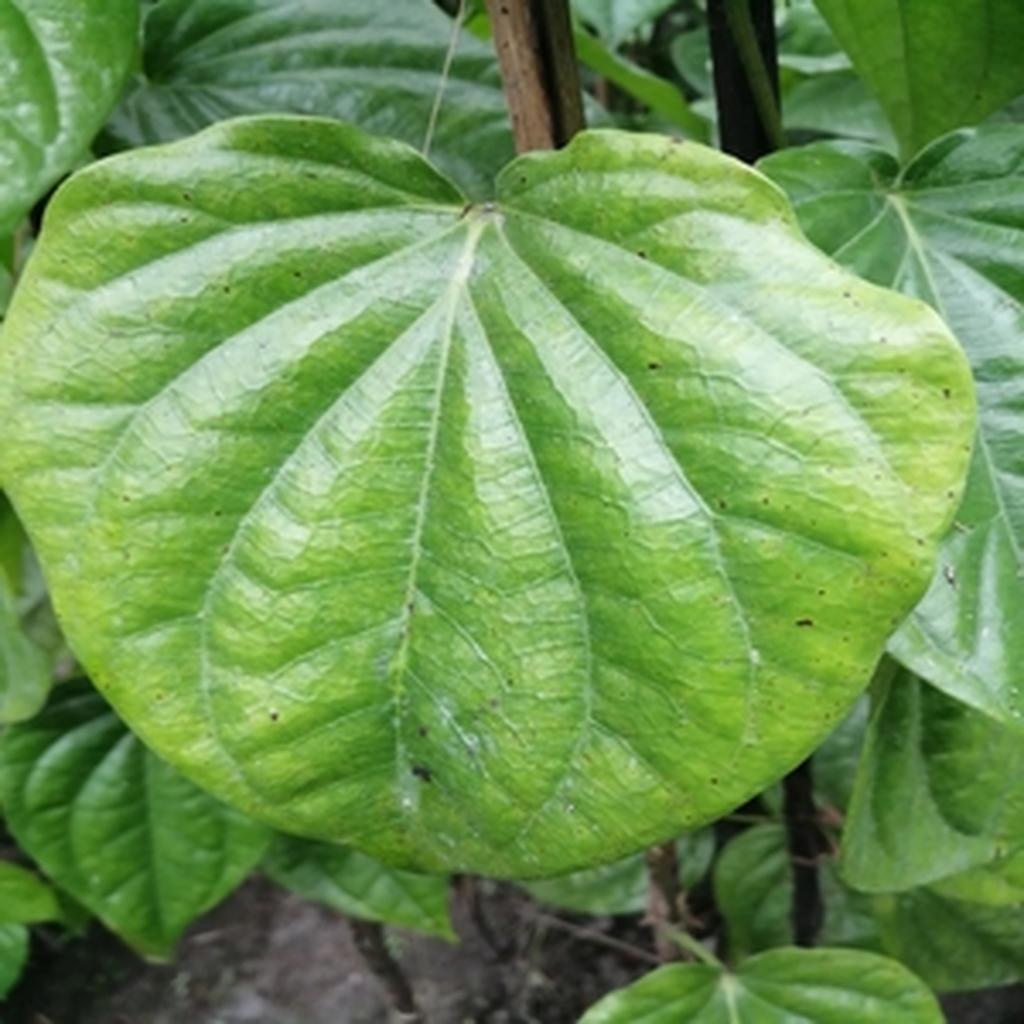
Label: Leaf_Spot